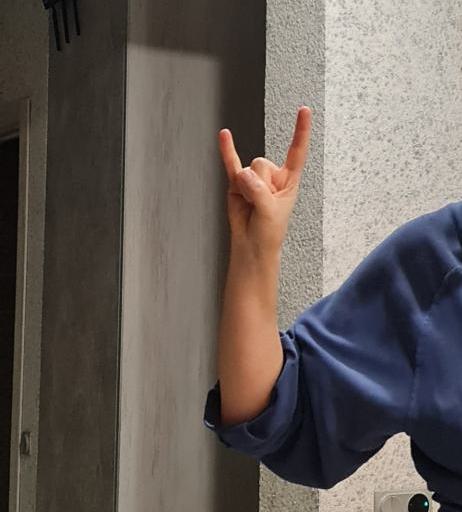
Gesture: rock